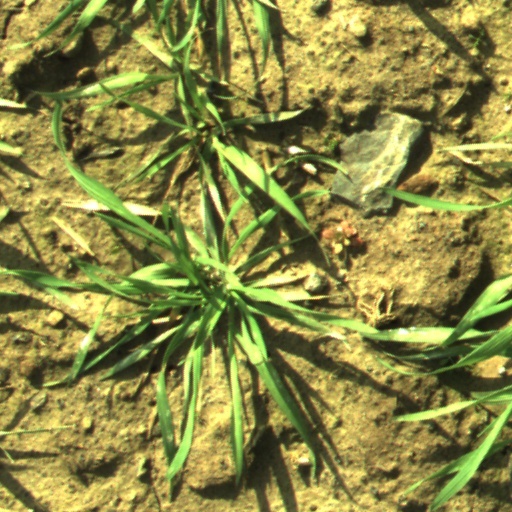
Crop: wheat